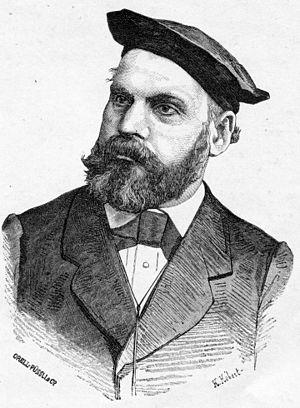
Gustave Louis Gabriel Roux, né à Grandson le 30 décembre 1828, décédé à Genève le 22 mars 1885, est un illustrateur, aquarelliste et musicien suisse.